Stefan Łodwigowski

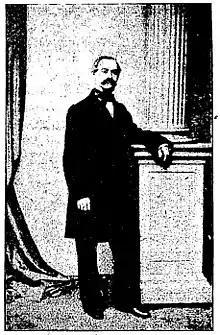
Stefan Łodwigowski

Born near Iłża in 1815, he first studied music privately with his father, who was a kapellmeister. He died, when Łodwigowski was 12. He stayed in Warsaw since 1840. In 1854 he was residing at Robert Bothe's house in the Nowy Świat Street.